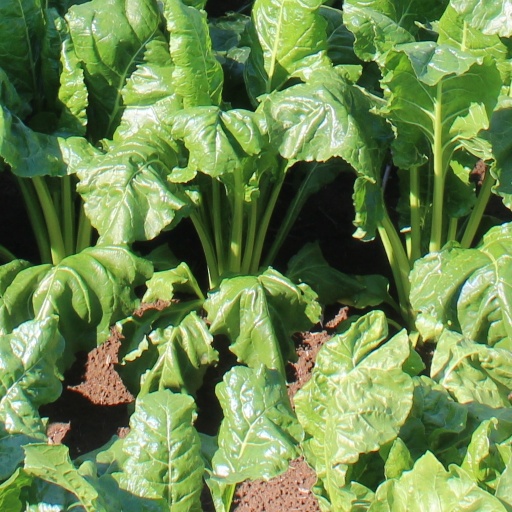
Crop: sugar beet